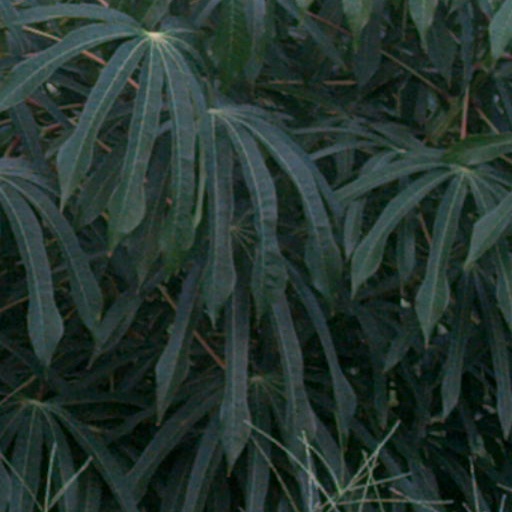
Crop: cassava